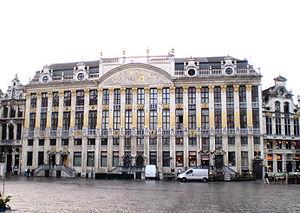
La Grand-Place, Grand Place ou Grand'Place est la place centrale de la ville belge de Bruxelles.
Cet article recense le patrimoine immobilier protégé à Bruxelles-ville. Le patrimoine immobilier protégé fait partie du patrimoine culturel en Belgique.